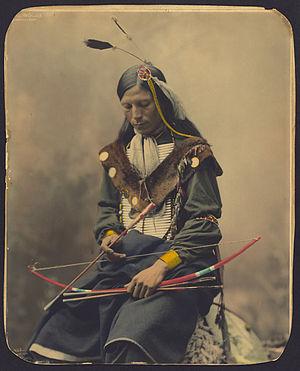
L’Amérique est un continent de l'hémisphère ouest de la Terre. Elle s'étend depuis l'océan Arctique au nord, jusqu'au cap Horn dans le passage de Drake au sud, à la confluence des océans Atlantique et Pacifique qui la délimitent à l'est et à l'ouest, respectivement. Avec plus de 42 millions de km², l'Amérique est le deuxième plus vaste continent de la planète, couvrant 8,3 % de la superficie totale et 28,2 % des terres émergées. De plus, l'Amérique concentre environ 13,3 % de la population mondiale avec plus d'un milliard de personnes. Ses habitants sont désignés sous le gentilé Américains : ce terme est cependant également employé pour désigner les citoyens des États-Unis d'Amérique ; dès lors, les habitants des différentes parties du continent sont fréquemment distingués en employant des gentilés spécifiques comme Nord-Américains, Sud-Américains ou Latino-Américains. Le terme America est une invention des cartographes allemands Martin Waldseemüller et Mathias Ringmann qui apparaît dans le planisphère qu'ils éditent en 1507, donné en honneur de l'explorateur Amerigo Vespucci au congrès géographique de Saint-Dié.